Krister Örnfjäder

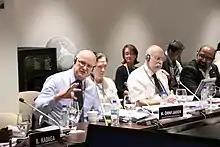

Krister Örnfjäder (born 22 September 1952) is a Swedish Social Democratic politician who was member of the Riksdag from 1993 to 2018. He was Father of the House from 25 April 2015 to 24 September 2018.